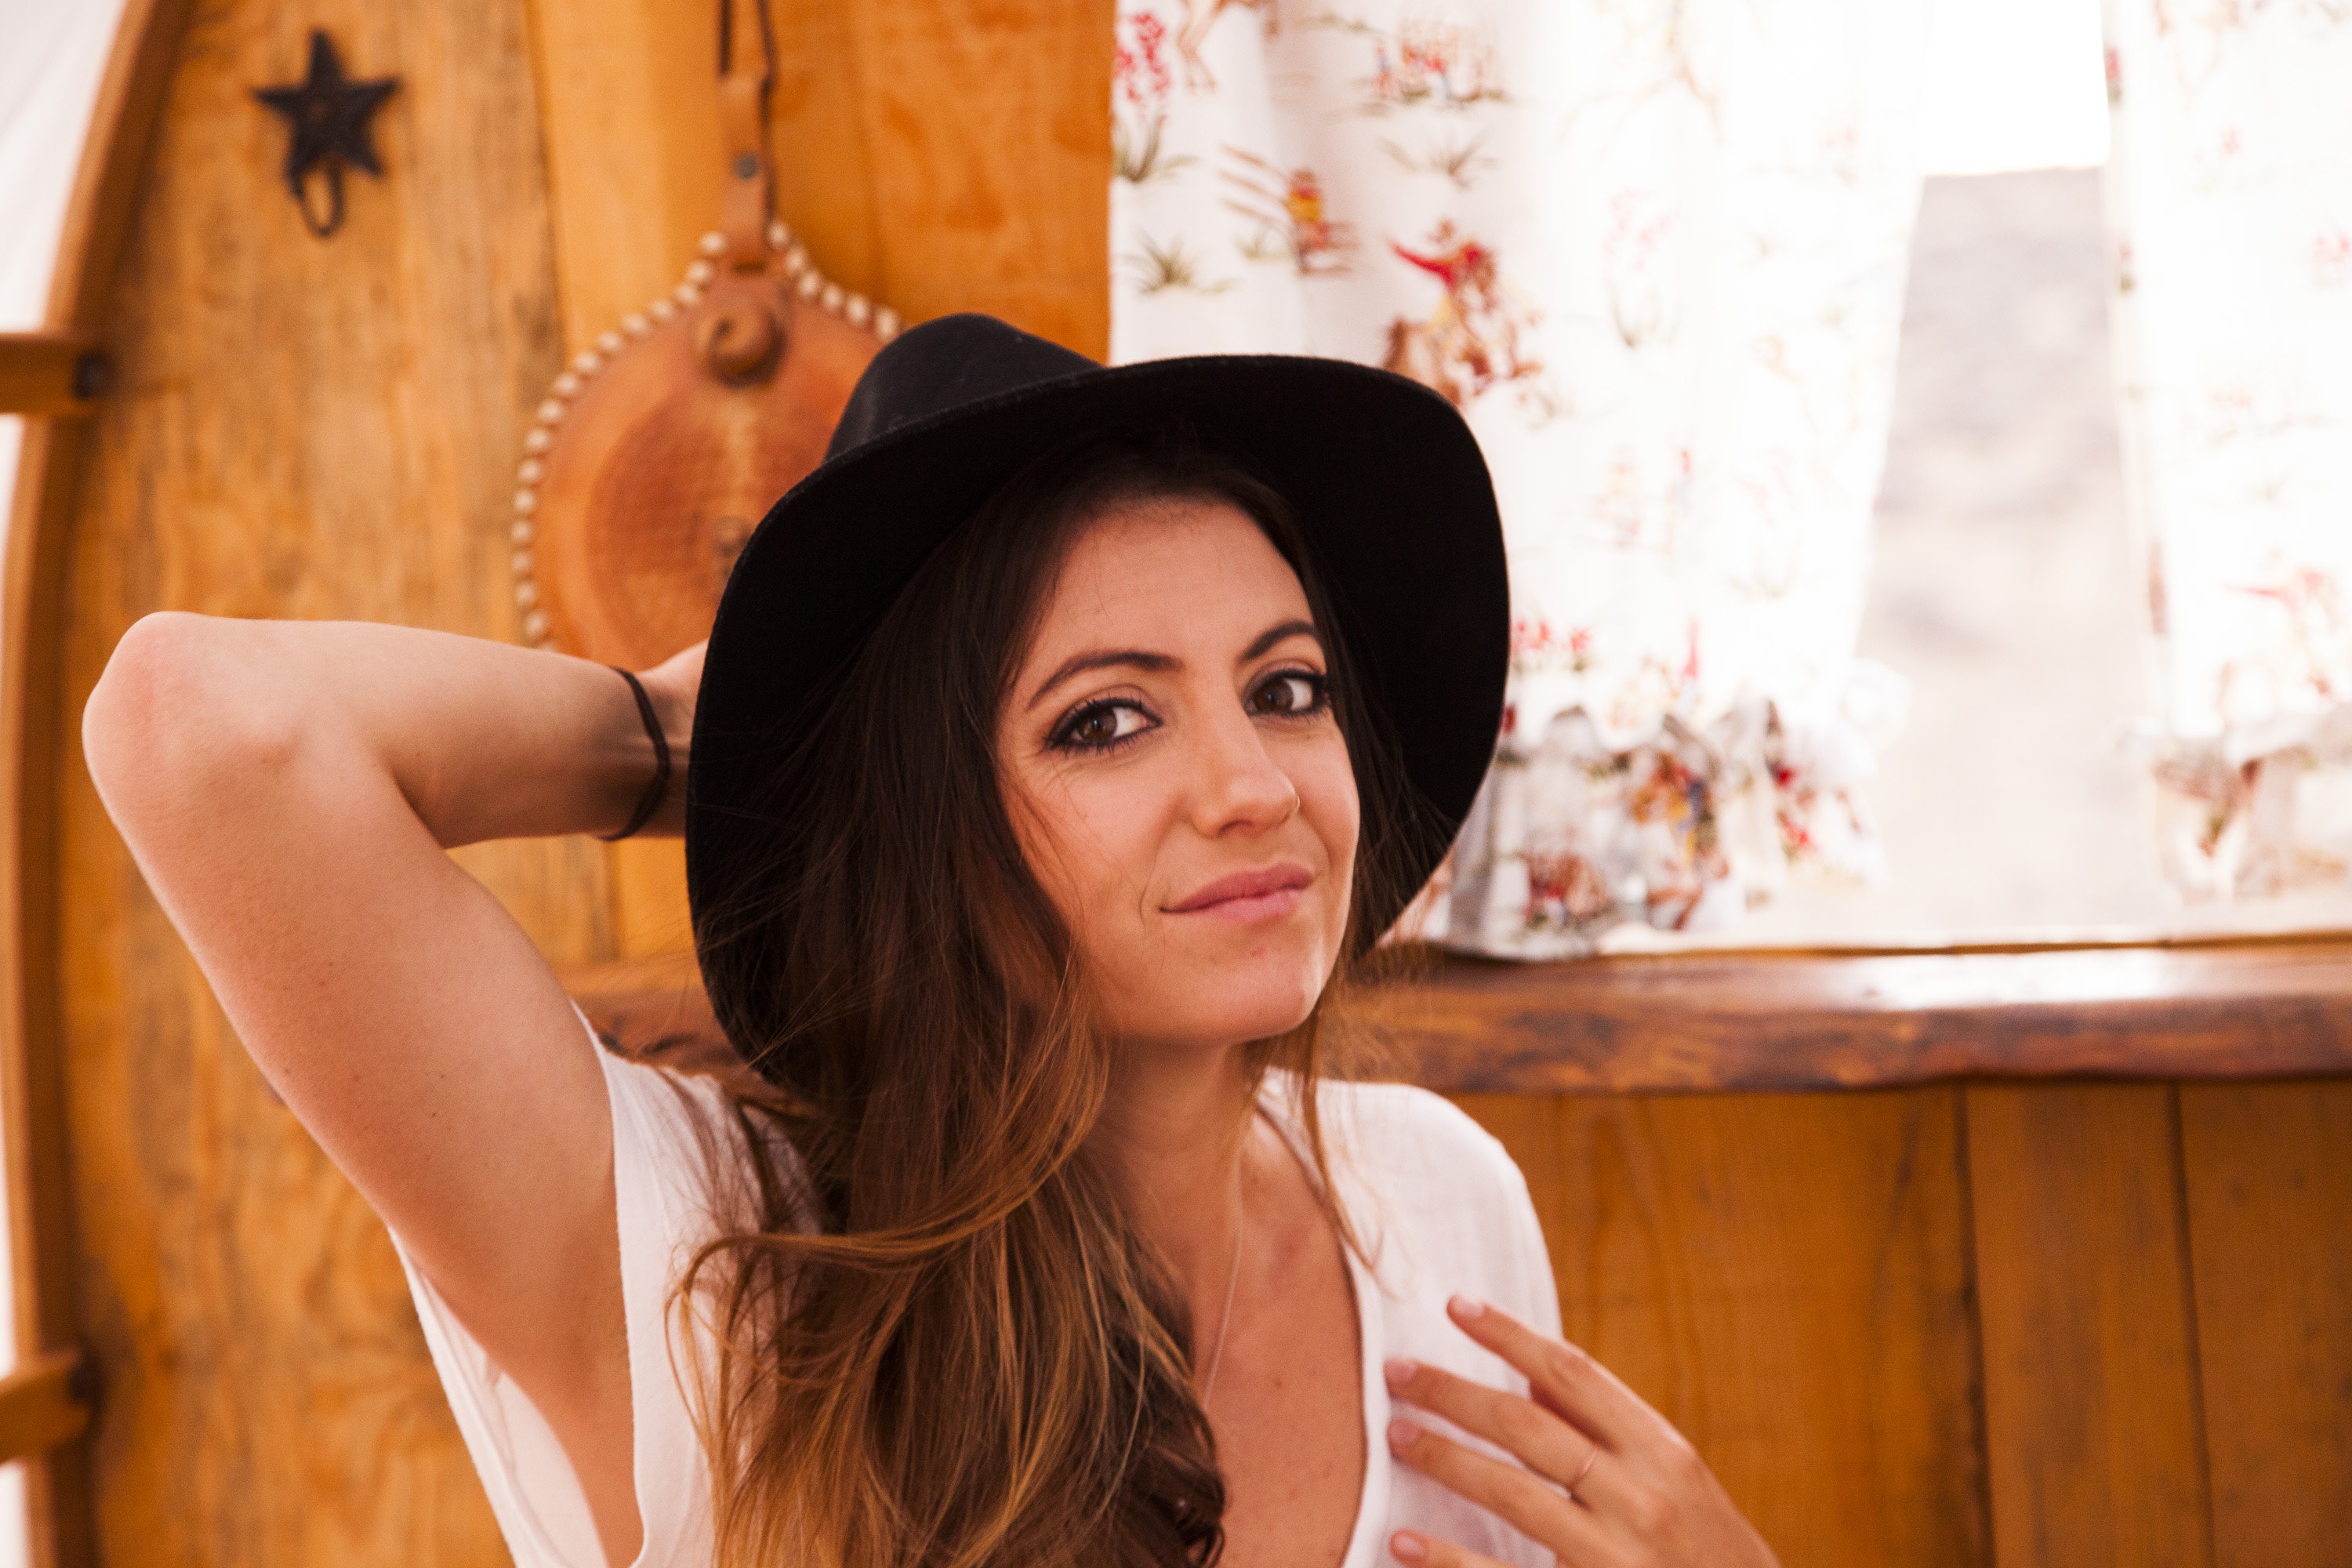
beauty, hat, photo shoot, black hair, photography, headgear, long hair, brown hair, fashion accessory, model, smile